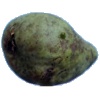
Label: Pear Stone 1